History of Rio Grande do Sul

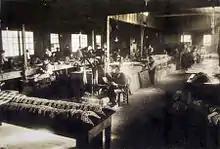
Abramo Eberle Metal Works, 1940s-50s.

In the economy, the trend was the unification of the national market, with the loss of regional dynamism. At a time when some industries from the state of Rio Grande do Sul were already projecting themselves nationally, such as Eberle, Renner, Berta, and Wallig, it was becoming easier for national competitors to penetrate the Rio Grande do Sul market. At the same time, the colonial economies based on family businesses weakened, starting a process of economic devaluation of traditional crafts and manufacturing cottage industries, and cooperatives. This negative impact on the colonies also triggered the rural exodus in the state and the appearance of the first slums in Porto Alegre. However, the state government tried to minimize the problems with protectionist measures on exportable products, investing in the transport sector, sympathizing with the issues of the productive sector as a whole, as well as creating a network of health centers.